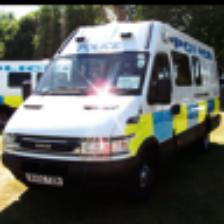
Label: NonHuman